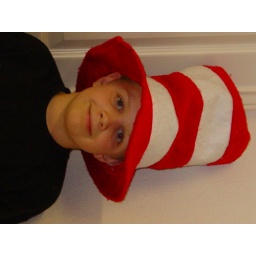
Jonny as the cat in the hat